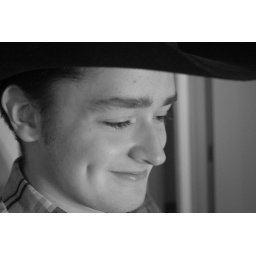
Picture of my buddy in a cowboy hat. Turned it to black and white in photoshop.ISO: 1600Aperture: f 5.0Shutter: 1/15